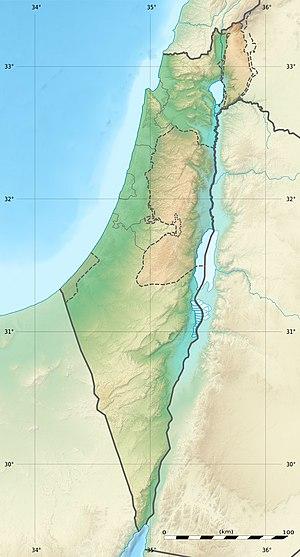
Carte physique vierge d'Israël, destinée à la géolocalisation. Equirectangular projection, N/S stretching 115
Le conseil régional de Drom HaSharon, en hébreu : מוֹעָצָה אֲזוֹרִית דְּרוֹם הַשָׁרוֹן, est situé dans la plaine de Sharon, en bordure de l'autoroute 40, à proximité de Neve Yarak en Israël.
Kissoufim est le nom d'un kibboutz proche de la frontière entre Israël et la bande de Gaza. En 2005 la population est de 90 personnes. L'économie est basée sur l'agriculture : production de lait, élevage de poulets, production de citrons et d'avocats, et la location de terres à l'armée israélienne. Il y a également une usine de production de montures en plastique pour les lunettes.
La bataille de Nitzanim se produisit à partir de la nuit du 6 au 7 juin 1948 durant la Guerre israélo-arabe de 1948-1949. Elle opposa des éléments de la brigade Guivati de l'armée israélienne aidée des habitants à l'égyptienne aux alentours du village de Nitzarim, un kibboutz fondé en 1943 le long de la côte situé à mi-chemin entre Ashdod et Ashkelon, dans le territoire attribué aux Arabes par le plan de partage de la Palestine.
Binyamina est un village du nord-ouest d'Israël dans le district de Haïfa, près de la Méditerranée, entre Netanya au sud et Haïfa au nord. Le site archéologique de la ville antique de Césarée est à l'ouest de la ville.
Beit HaShita est un kibboutz créé en 1928. Le Kibboutz est implanté à 50 mètres en dessous du niveau de la mer.